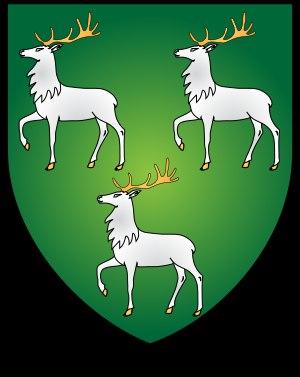
Le Jesus College est connu traditionnellement comme le collège « gallois » de l'université d'Oxford. Son nom complet est le Jesus College in the University of Oxford of Queen Elizabeth's Foundation car il fait partie des 39 Colleges de l'université d'Oxford.